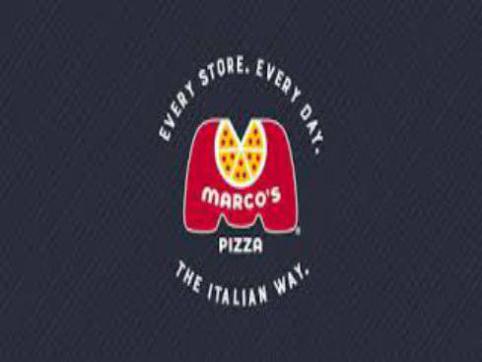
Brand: marco's pizza
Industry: Food